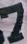
Number: 7